Pohnpei State

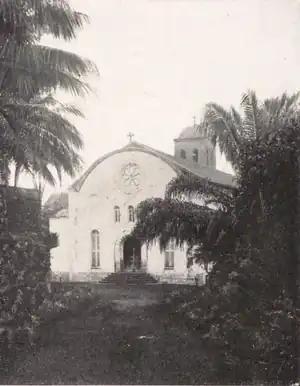
Old Catholic Church in Pohnpei (1932)

The Caroline Islands, within which the island of Pohnpei is currently included, were visited on 22 August 1526 by the Spanish explorer Toribio Alonso de Salazar. On 1 January 1528, the explorer Alonso de Saavedra took possession of the islands of Uluti in the name of the King of Spain. The archipelago was visited in 1542, by the Matelotes Islands in 1543 and 1545, and by Legazpi in 1565.